Jill Stein

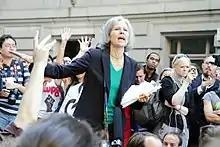
Jill Stein speaking at Occupy Wall Street, September 27, 2011

Stein launched her campaign in October 2011. In December 2011, Ben Manski, a Wisconsin Green Party leader, was announced as Stein's campaign manager. Her major primary opponents were actress Roseanne Barr and activist Kent Mesplay. Stein proposed the Green New Deal, a government spending plan intended to put 25 million people to work. Mesplay called that unrealistic, saying, "This will take time to implement, and lacks legislative support." Stein became the presumptive Green Party nominee after winning two-thirds of California's delegates in June 2012. On July 1, 2012, the Stein campaign reported it had received enough contributions to qualify for primary season federal matching funds. This made Stein the first Green Party presidential candidate ever to have qualified for federal matching funds. On July 11, Stein selected Cheri Honkala, an anti-poverty activist, as her vice-presidential running mate. On July 14, she officially received the Green Party's nomination at its convention in Baltimore.